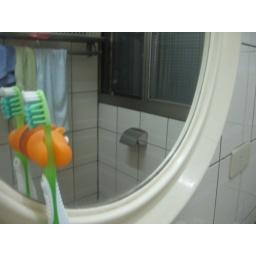
mirror in the bathroom